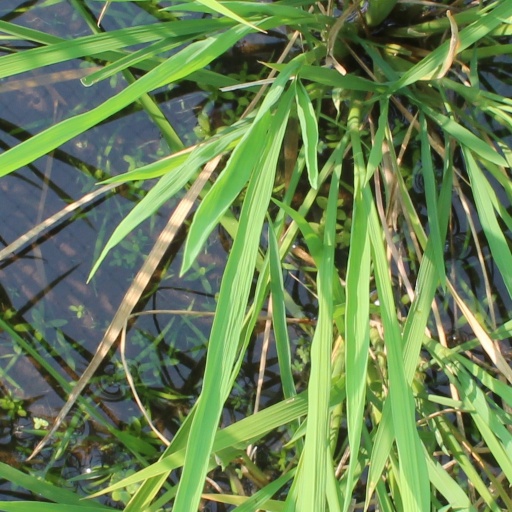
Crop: rice